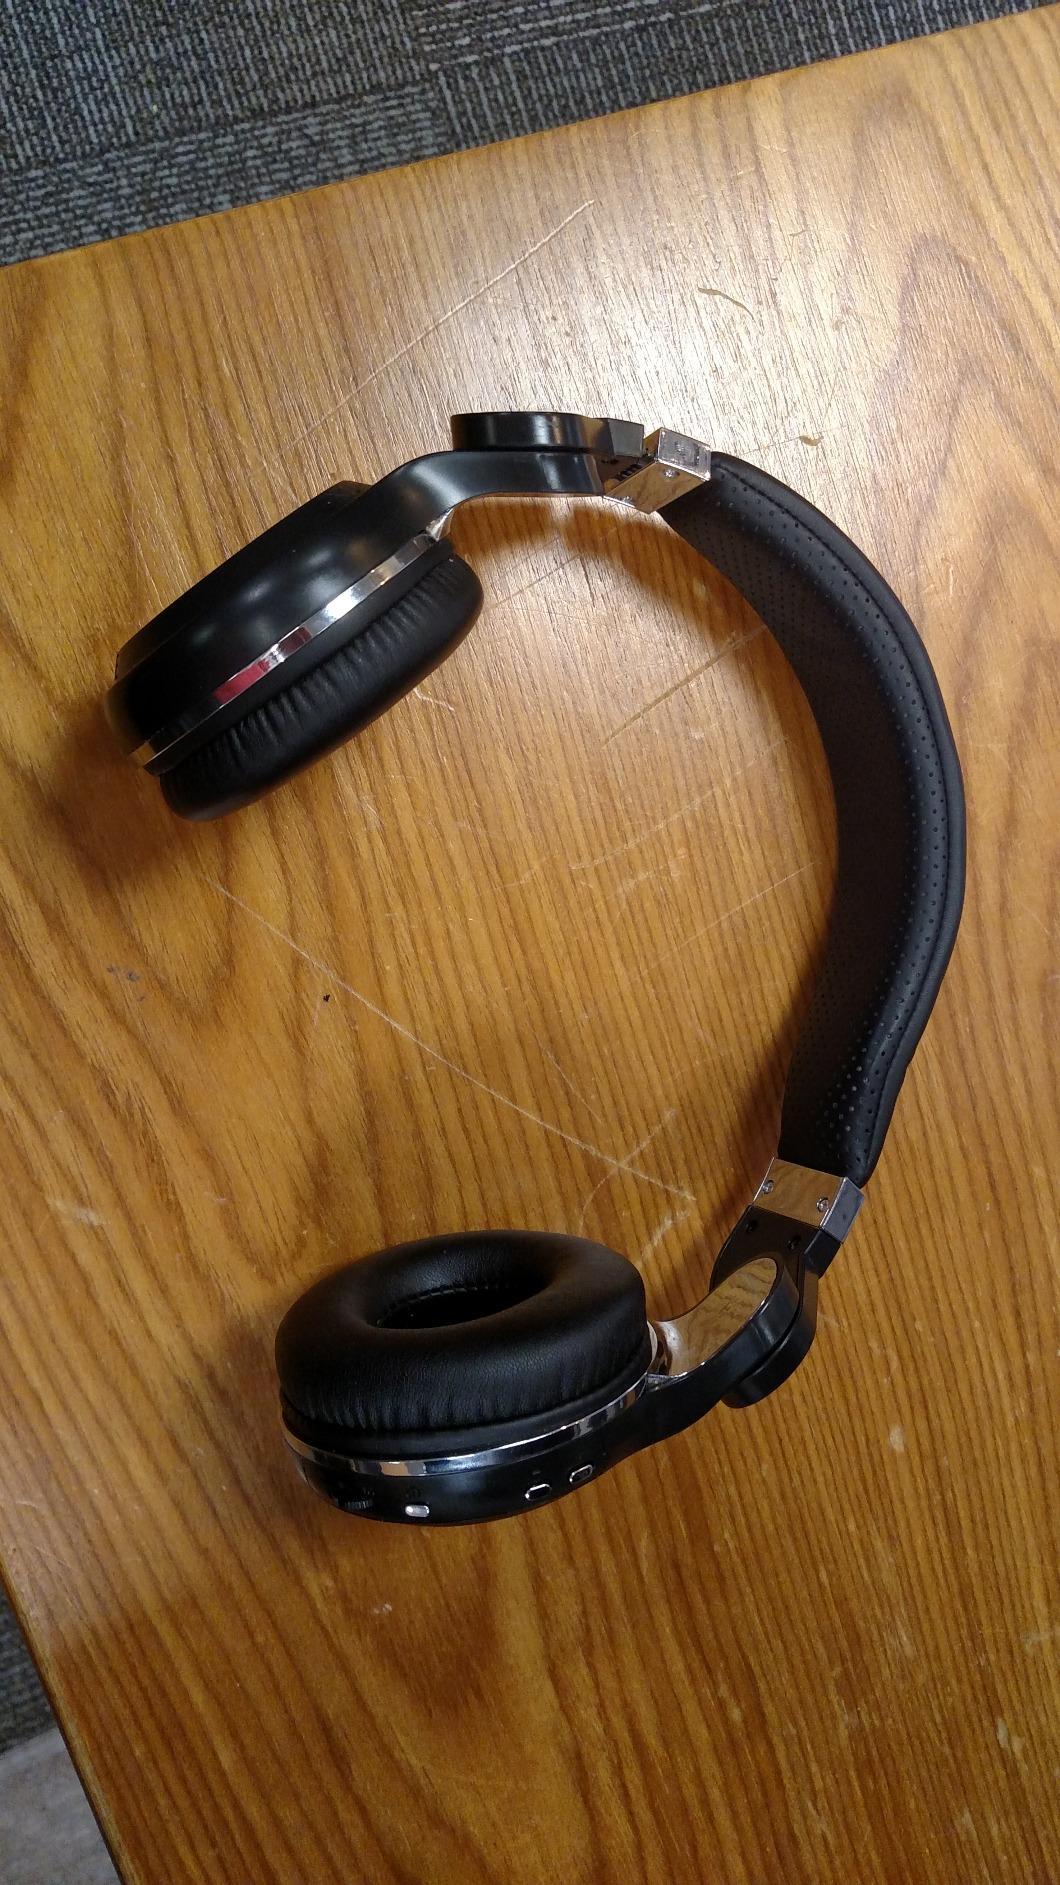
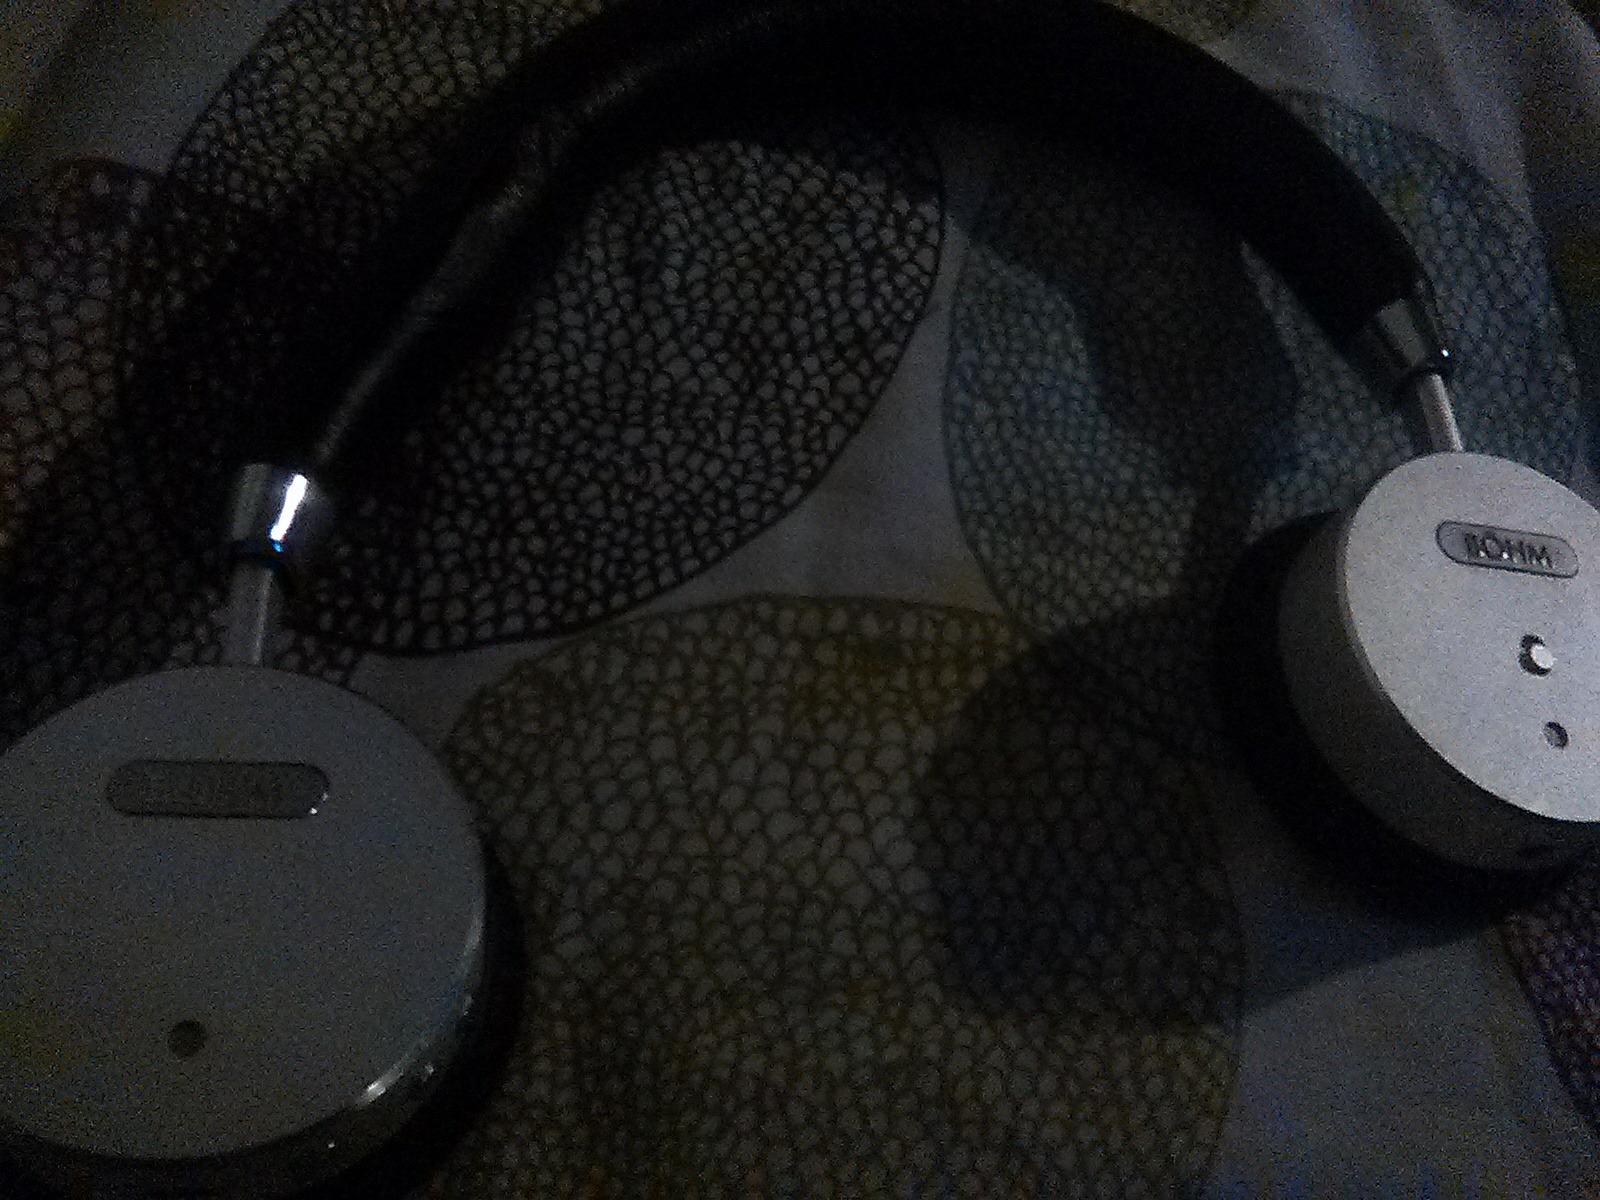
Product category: headphones
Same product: no